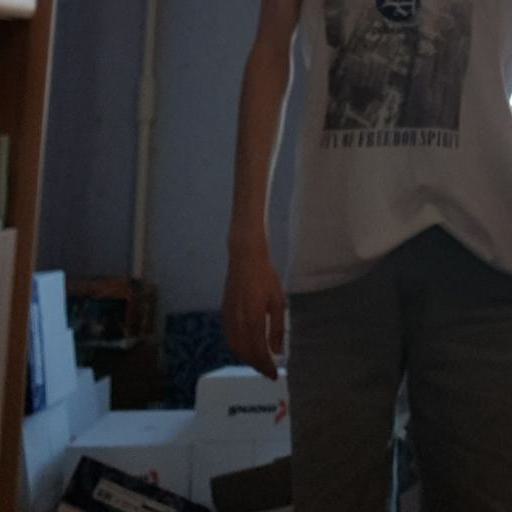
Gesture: no_gesture